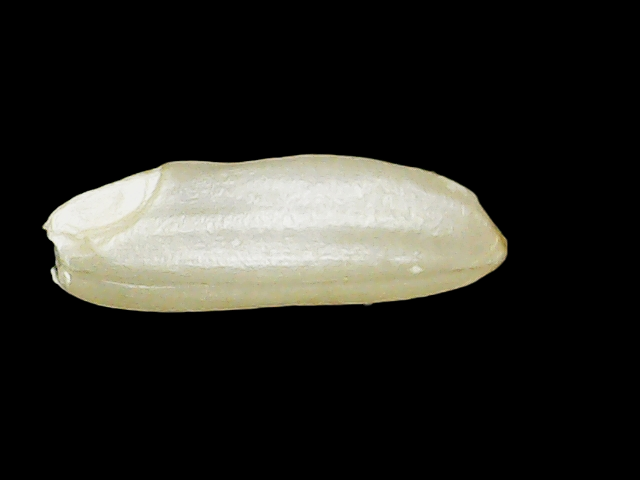
Rice variety: Binadhan23